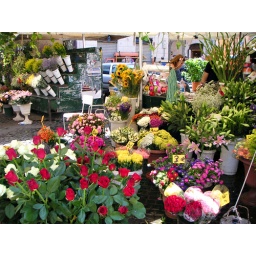
flower market in campo di'fiori